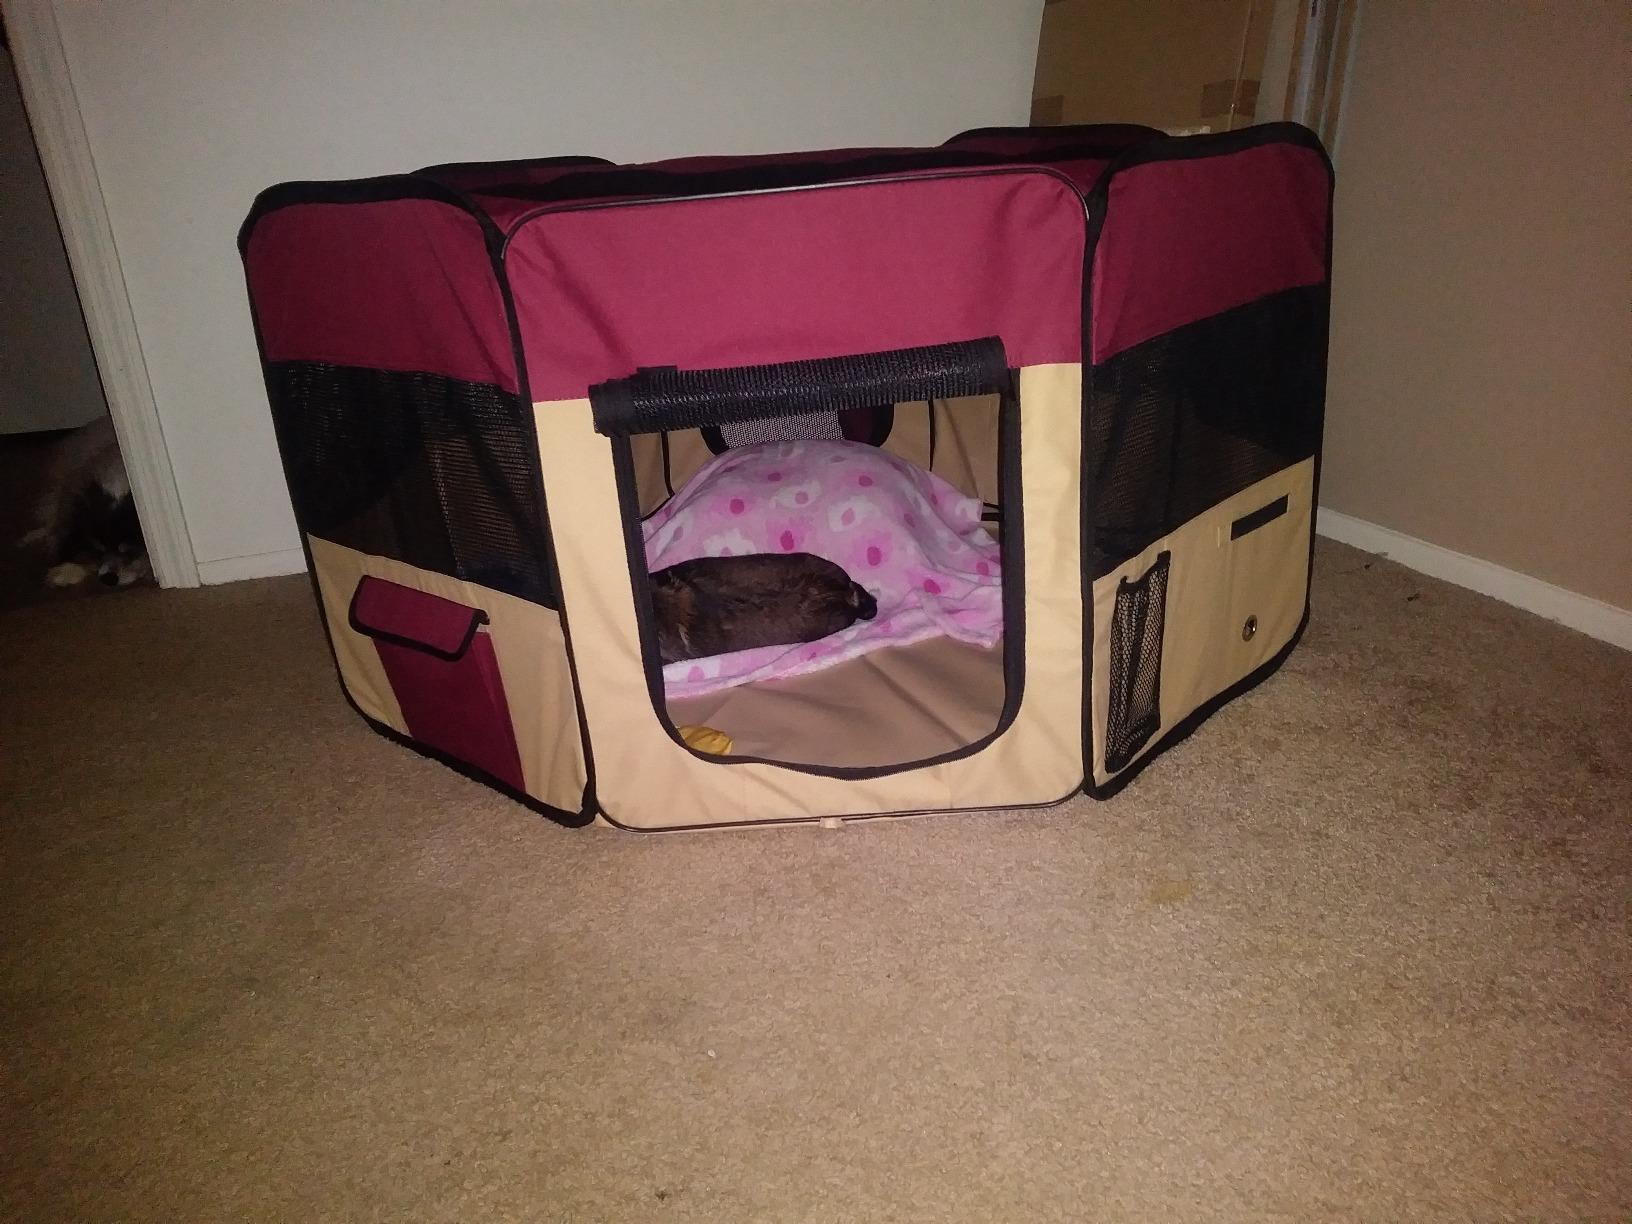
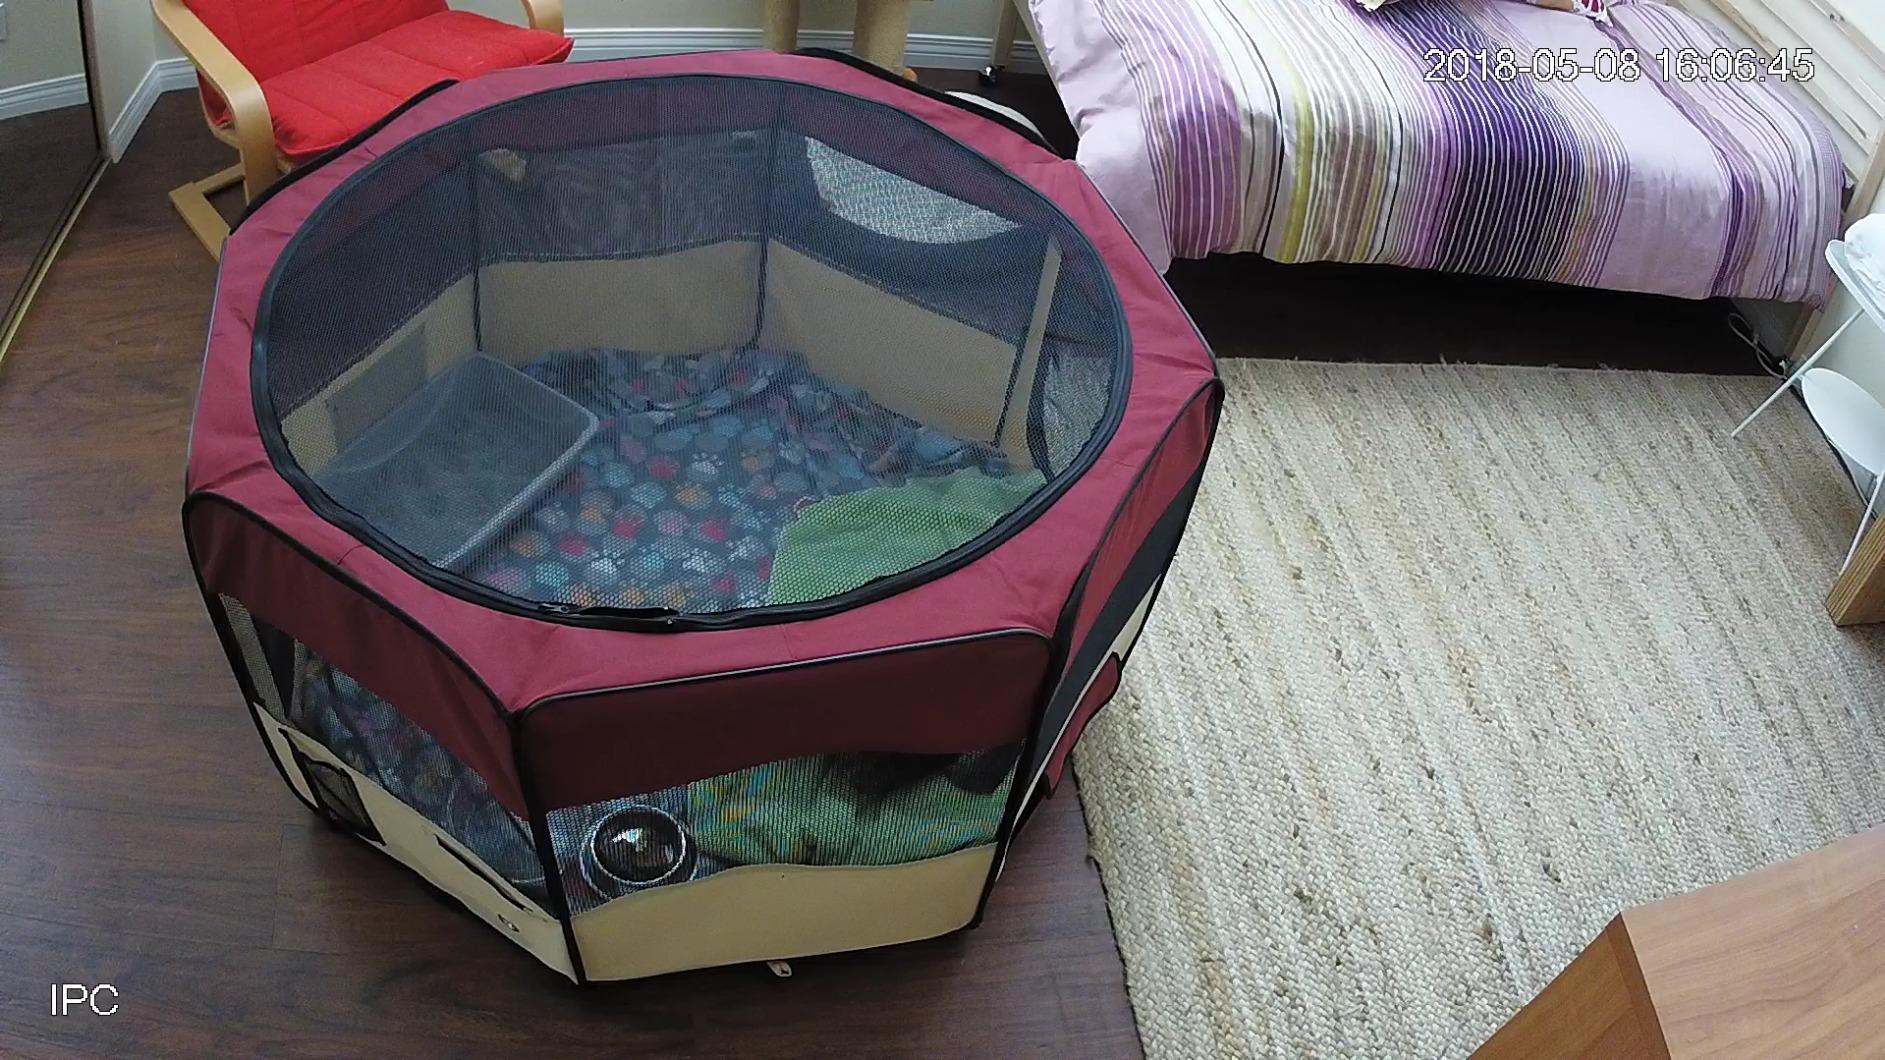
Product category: items_kennel
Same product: yes